United Voice

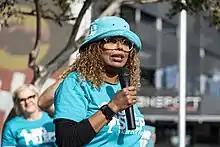
Big Steps Campaign - Early Childhood Educators Stop Work Action, September 2022

"Big Steps" is a national campaign to increase the wages of child care workers, across the span of early childhood education and care (ECEC). United Voice called on the federal government to give childcare centres 1.4 billion in extra funding to increase staff wages without increasing fees for parents. They want the average wage to increase from $18.58 an hour to $26.